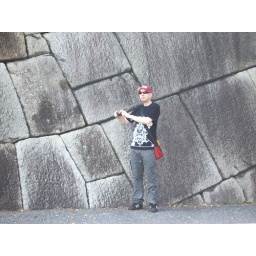
standing by the wall - Imperial Palace, Tokyo